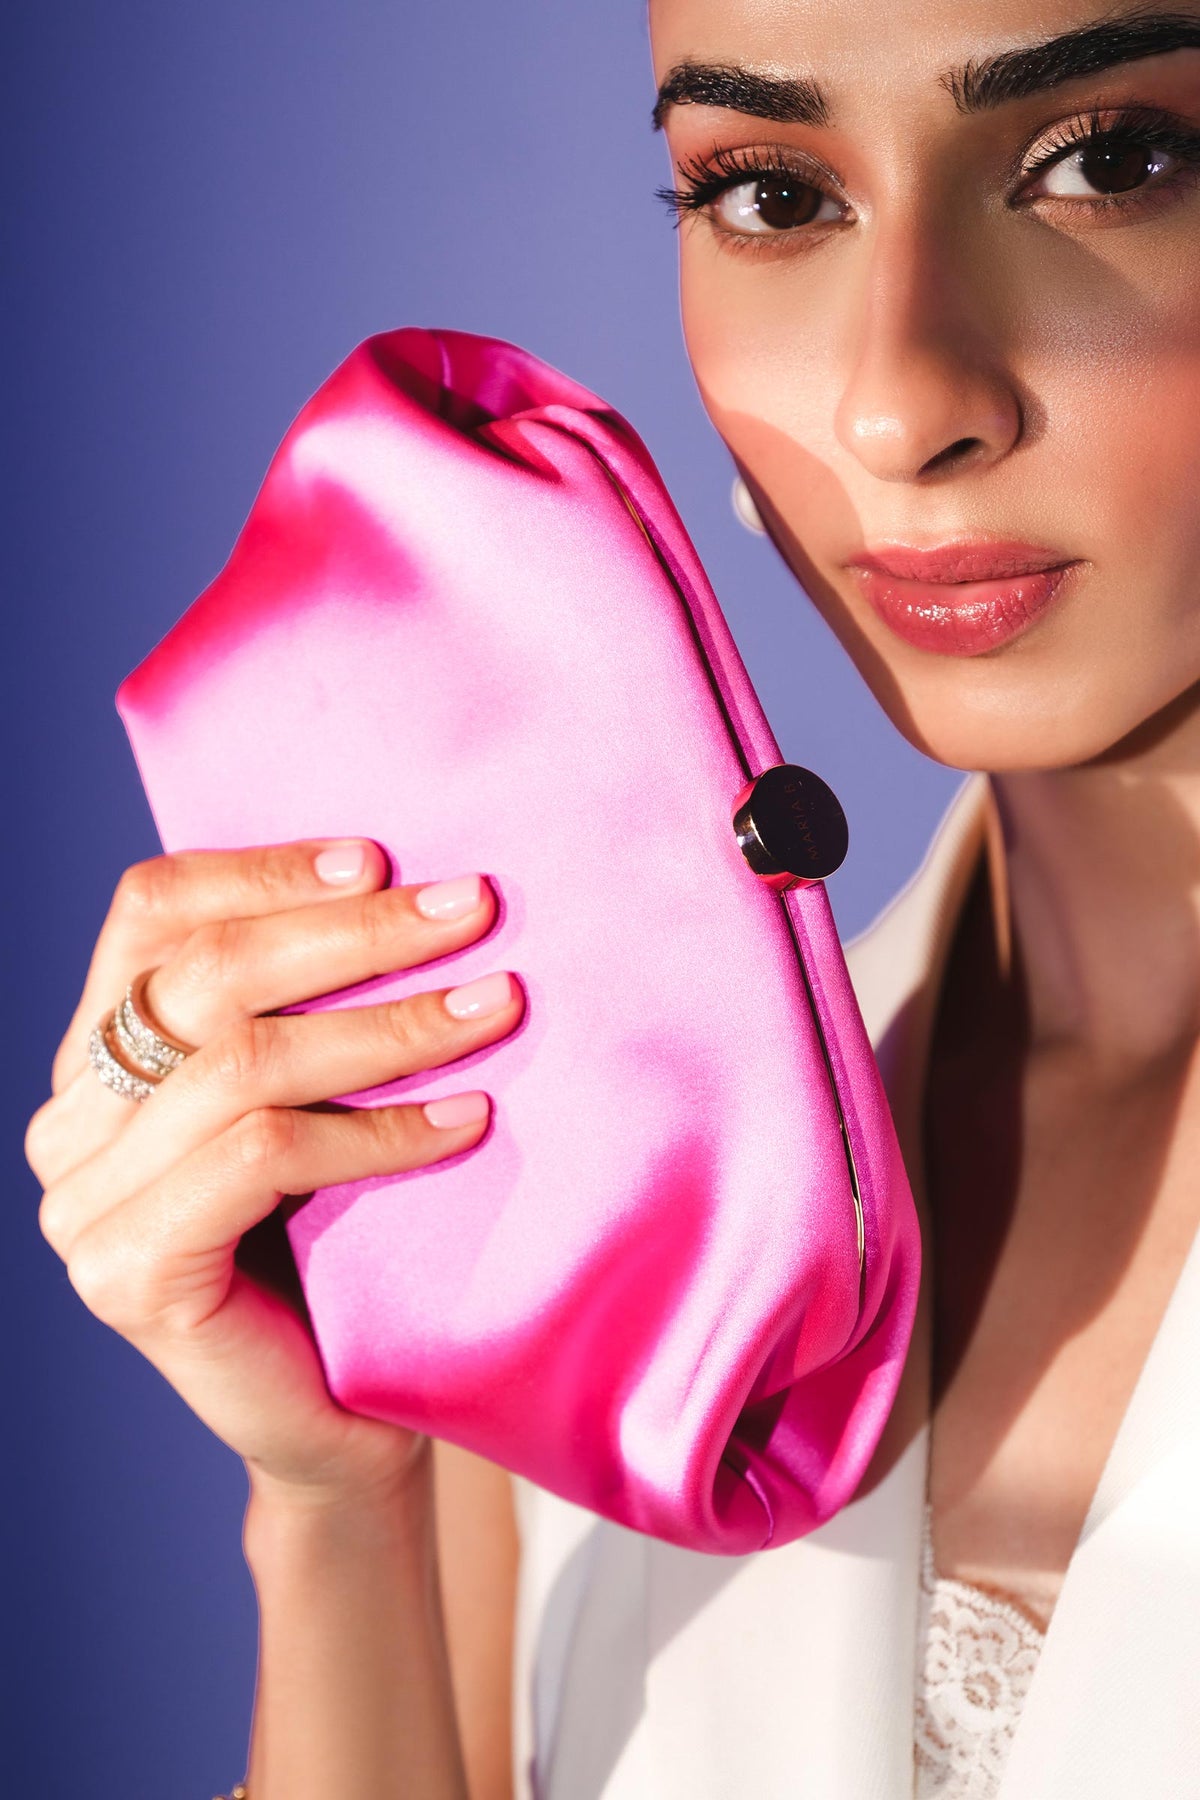
pink satin clutch